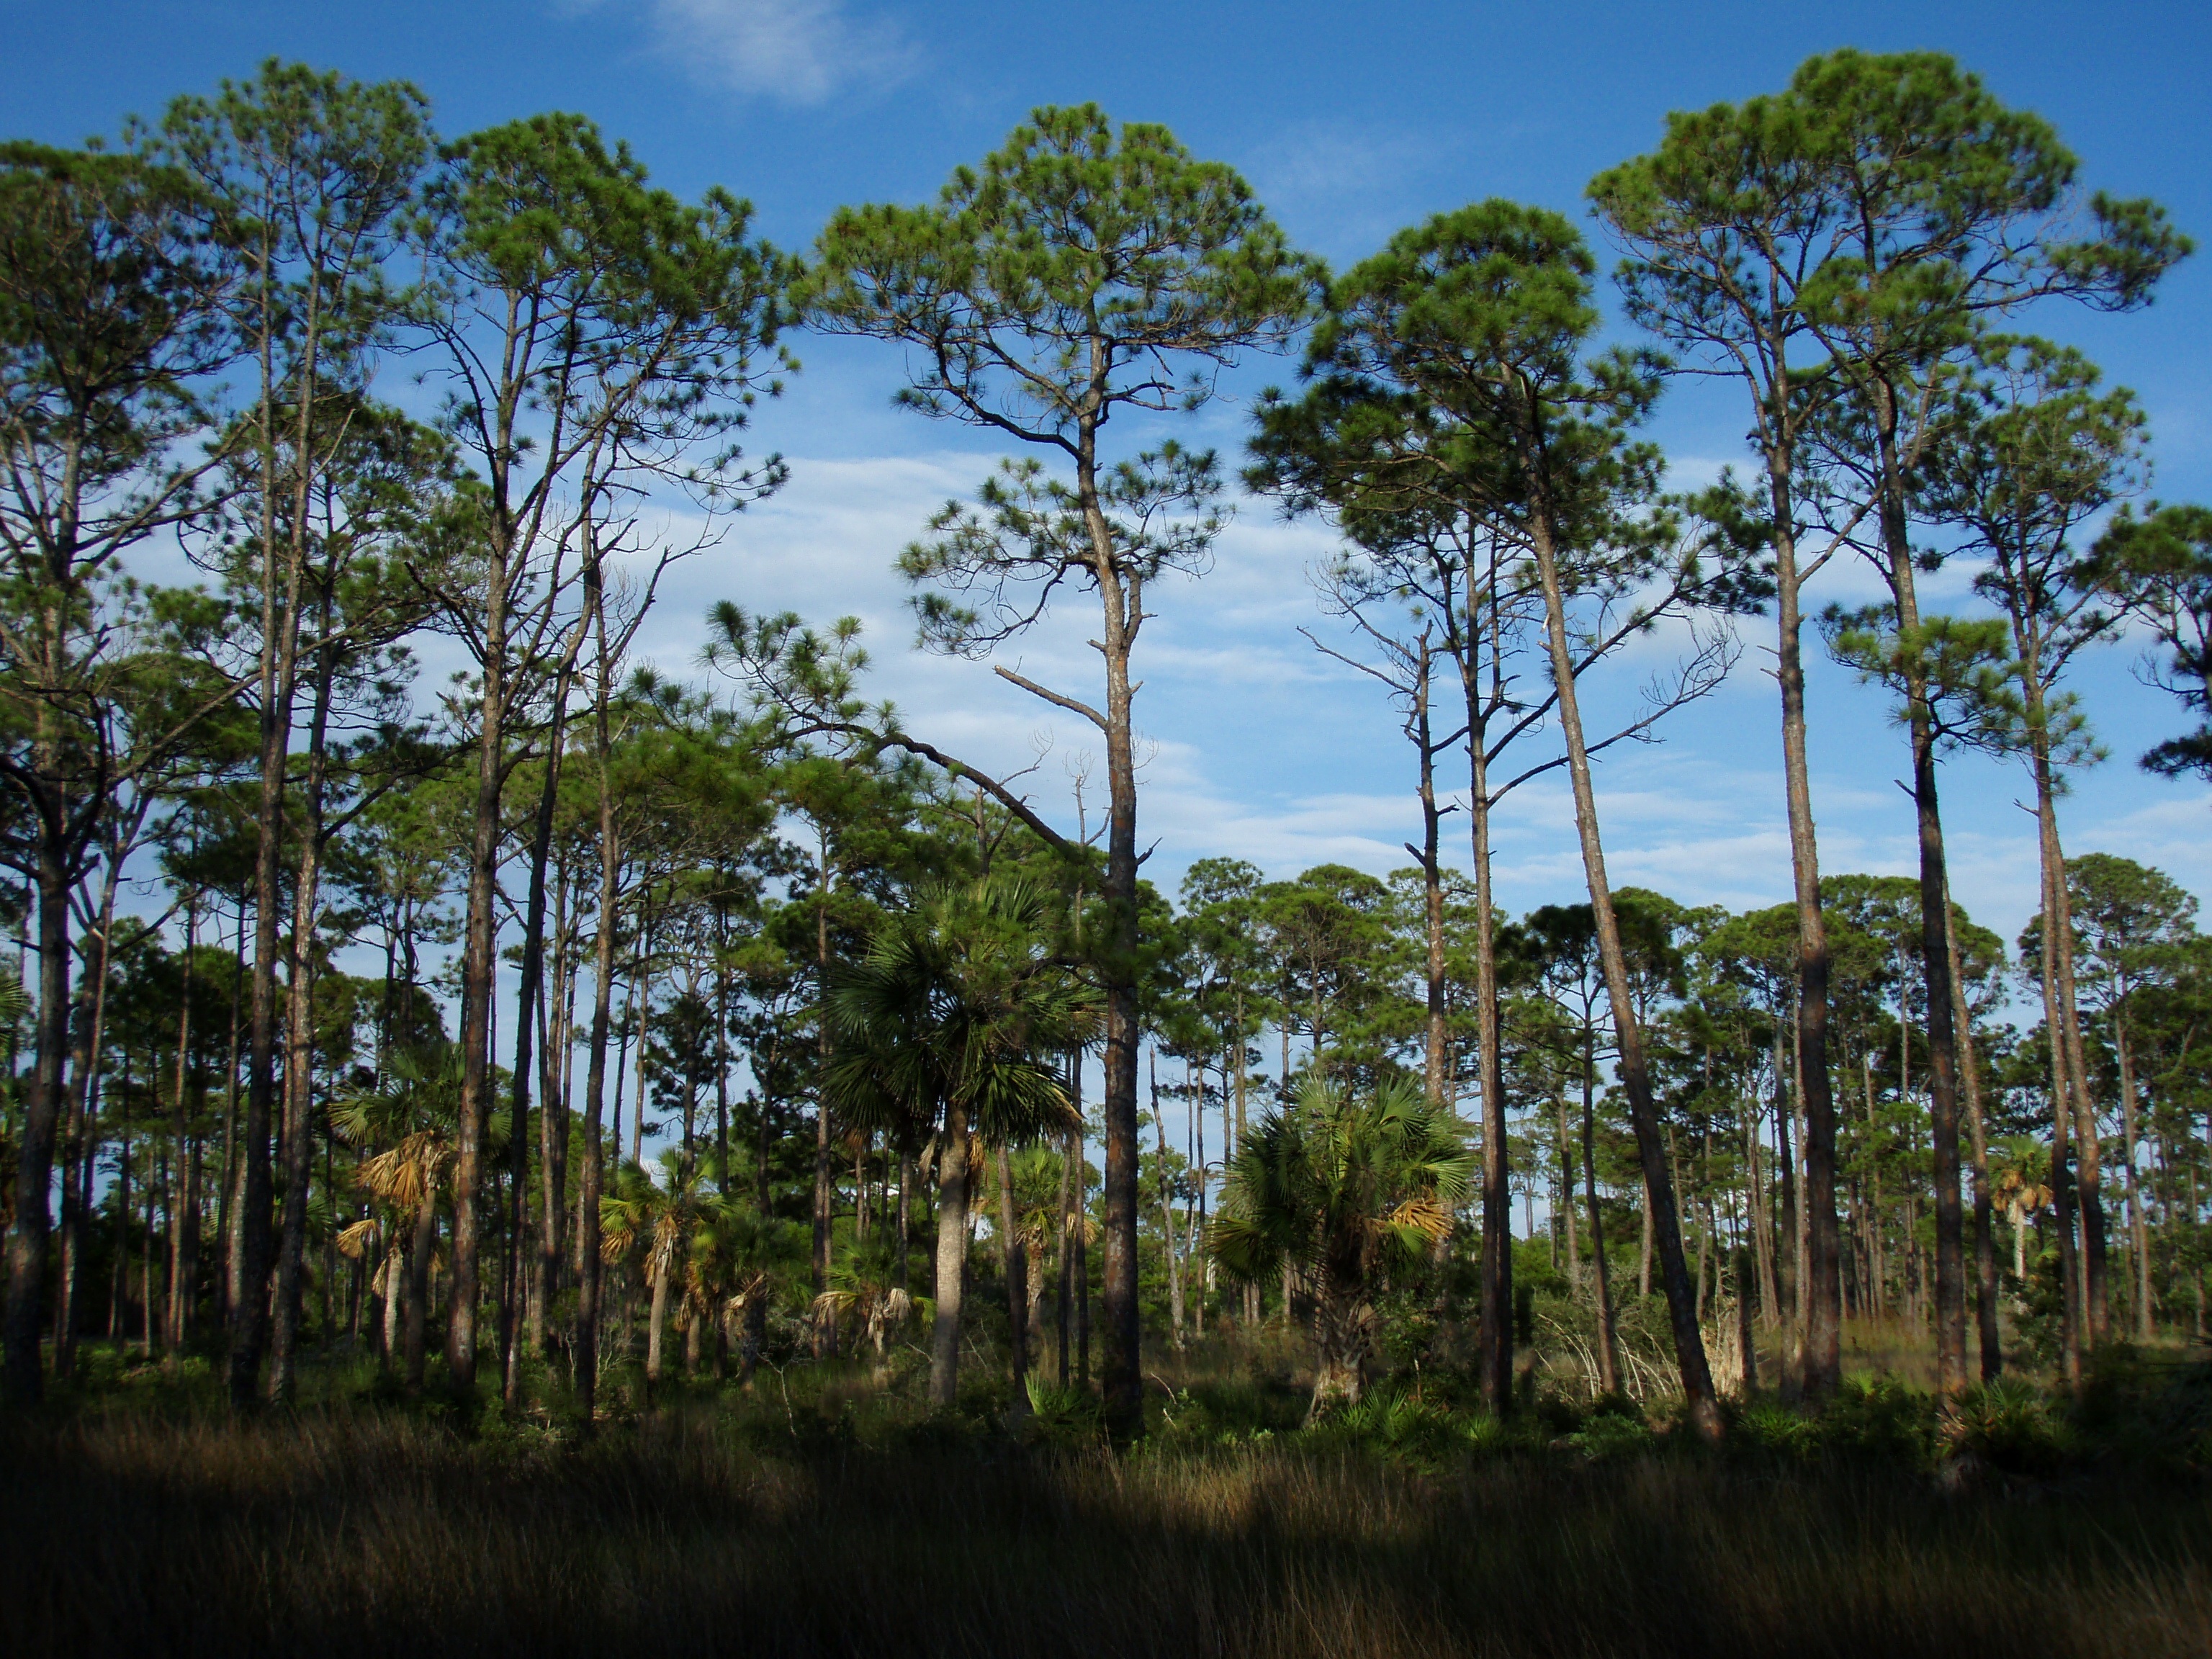
tree, forest, swamp, plant, jungle, flora, savanna, trees, vegetation, rainforest, wetland, plantation, woodland, habitat, florida, ecosystem, coastal landscape, beautiful beaches, sea level, biome, natural environment, woody plant, bayou, arecales